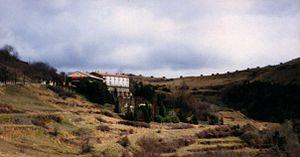
Au col de l'Escrinet, en mars 1992
La chasse aux pigeons ramiers migrateurs se pratique suivant des modes diversifiés dans le Sud-Ouest de la France et sous forme de tir au vol, « tir au pigeon », sur de nombreux cols du Sud de la France et du Nord de l'Espagne.